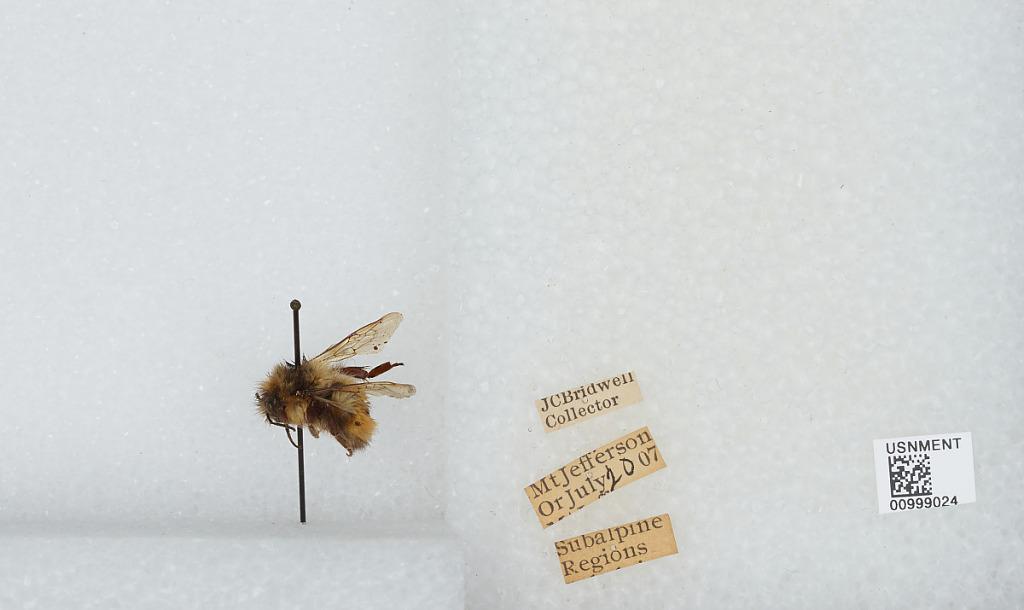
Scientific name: Bombus (Pyrobombus) melanopygus Nylander
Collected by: J. Bridwell
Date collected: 1907-7-20
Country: United States
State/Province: Oregon